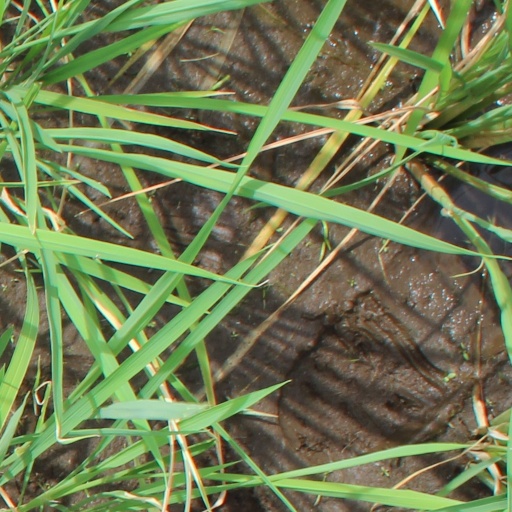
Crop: rice